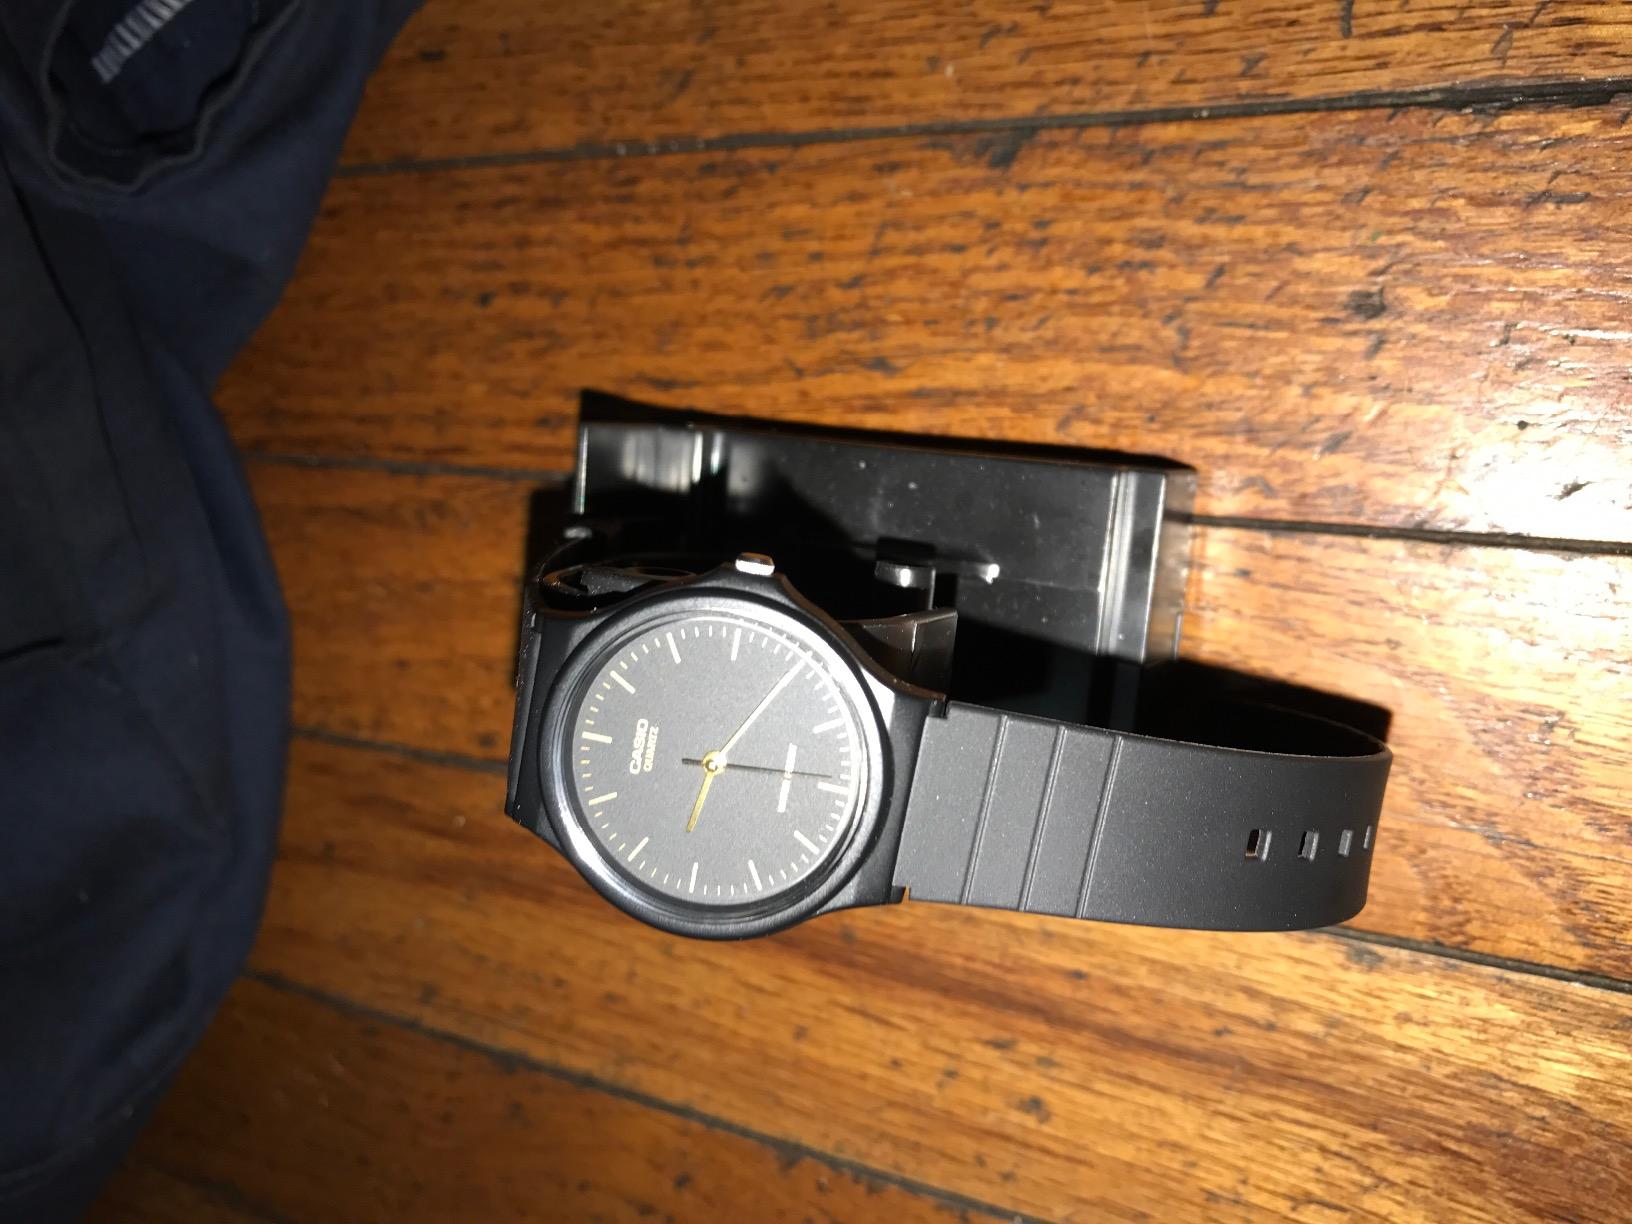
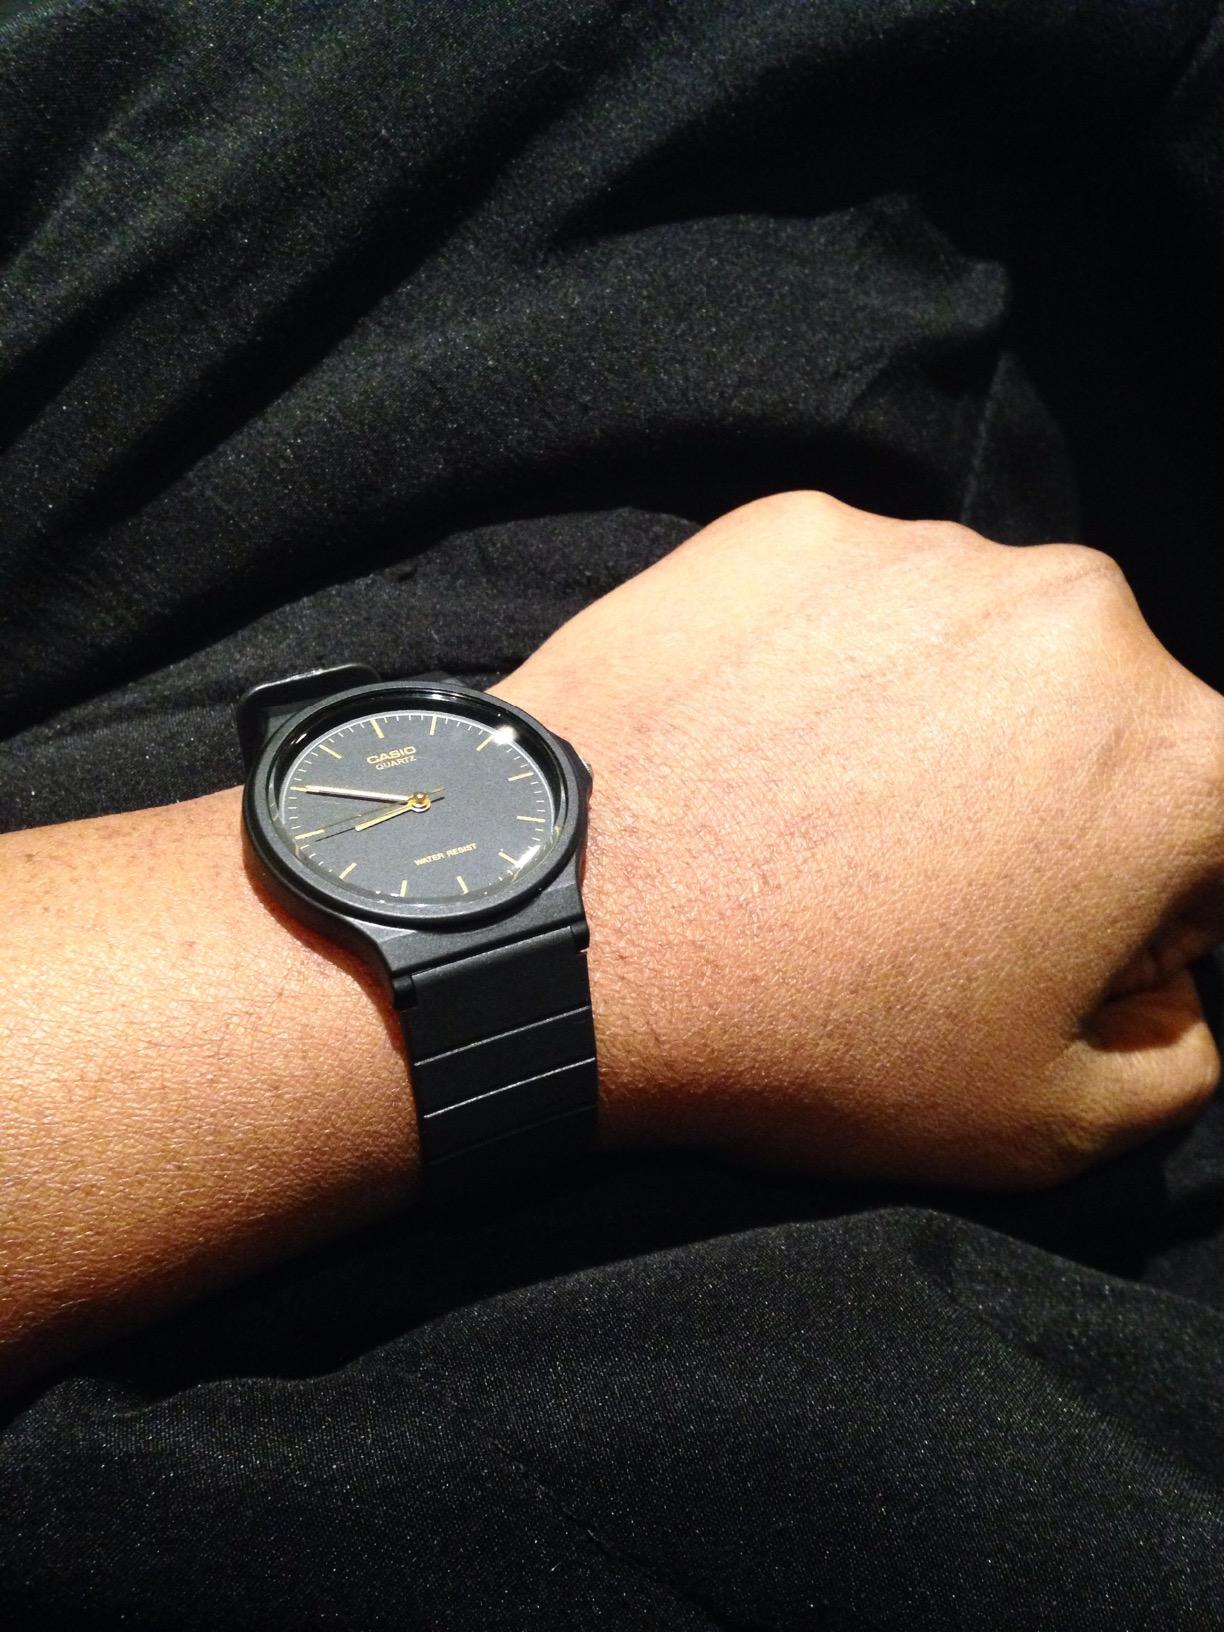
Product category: accessories_watch
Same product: yes